Jit Sin Independent High School

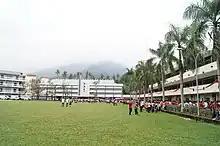
Jit Sin Independent High School Hall

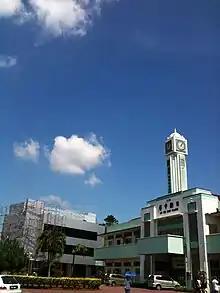
Jit Sin Independent High School

Jit Sin Independent High School (日新独立中学), a member of Jit Sin, is a Chinese independent high school located in Bukit Mertajam, Penang, Malaysia. It provides various education levels from junior 1 to 3, senior 1 to 3. The school also offers Unified Examination Certificate (UEC) for both junior and senior students and optional choice of Penilaian Menengah Rendah for juniors and Sijil Pelajaran Malaysia for seniors.